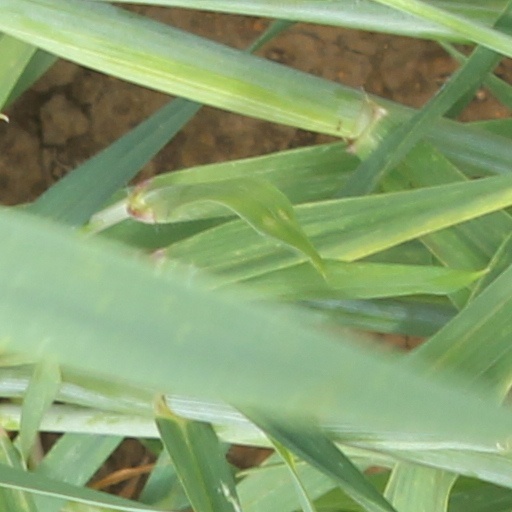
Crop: wheat